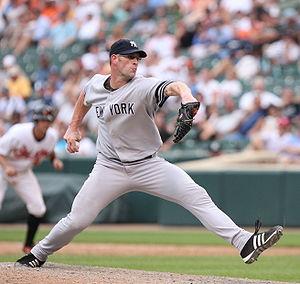
Kyle Lynn Farnsworth, est un lanceur de relève droitier au baseball qui joue en Ligue majeure de baseball depuis 1999. Il est présentement agent libre.